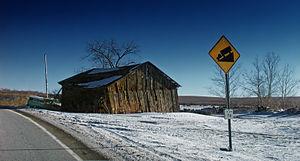
Burnside Township est un township, situé au nord-ouest du comté de Centre, aux États-Unis. En 2010, il comptait une population de 439 habitants.